Basilica Porcia

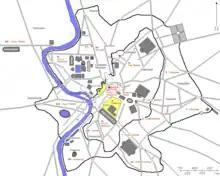
Location of the Basilica Porcia on a map of ancient Rome

The Basilica Porcia was the first civil basilica built in ancient Rome. It was built by order of Marcus Porcius Cato in 184 BC as censor and is named after him. He built it as a space for administering laws and for merchants to meet, against some opposition. It stood to the west of the Curia, on land bought by Cato and previously occupied by shops and private houses. Many trials were held inside the basilica.